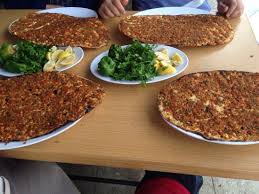
Yemek: lahmacun